Iveagh

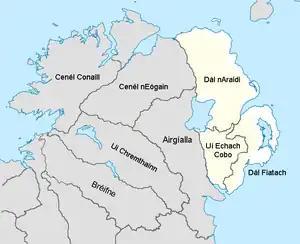
Ulaid during the 12th century and its three main sub-kingdoms, including "Uí Echach Cobo", along with some of its neighbouring kingdoms.

The ancestor of the "Uí Echach Cobo", Eochaid mac Condlai, descends from Fiachu Araide, eponymous founder of Dál nAraidi. The exact line of descent is uncertain as several different genealogies are given: